Mei Quong Tart

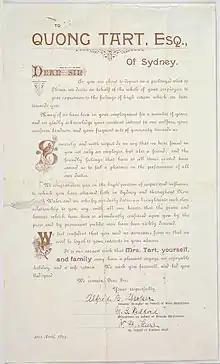
Bon voyage letter from employees (20 April 1894)

In December 1889, Quong Tart opened the Loong Shan Tea House at 137 King Street, Sydney. It was his grandest tea room, with marble fountains and ponds with golden carp. The tea and grill rooms occupied the ground floor while on the first floor, there was a reading room. It soon became one of Sydney's most important meeting places. The site is now part of the Glasshouse shopping complex, home to the Tea Centre.